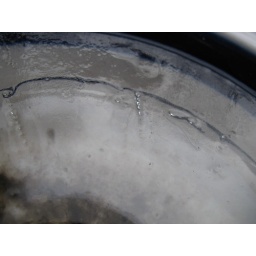
some air trapped in a frozen bowl of water